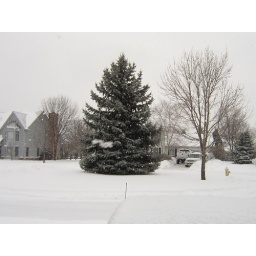
The tree in front my house during the snowfall Perrysburg Ohio